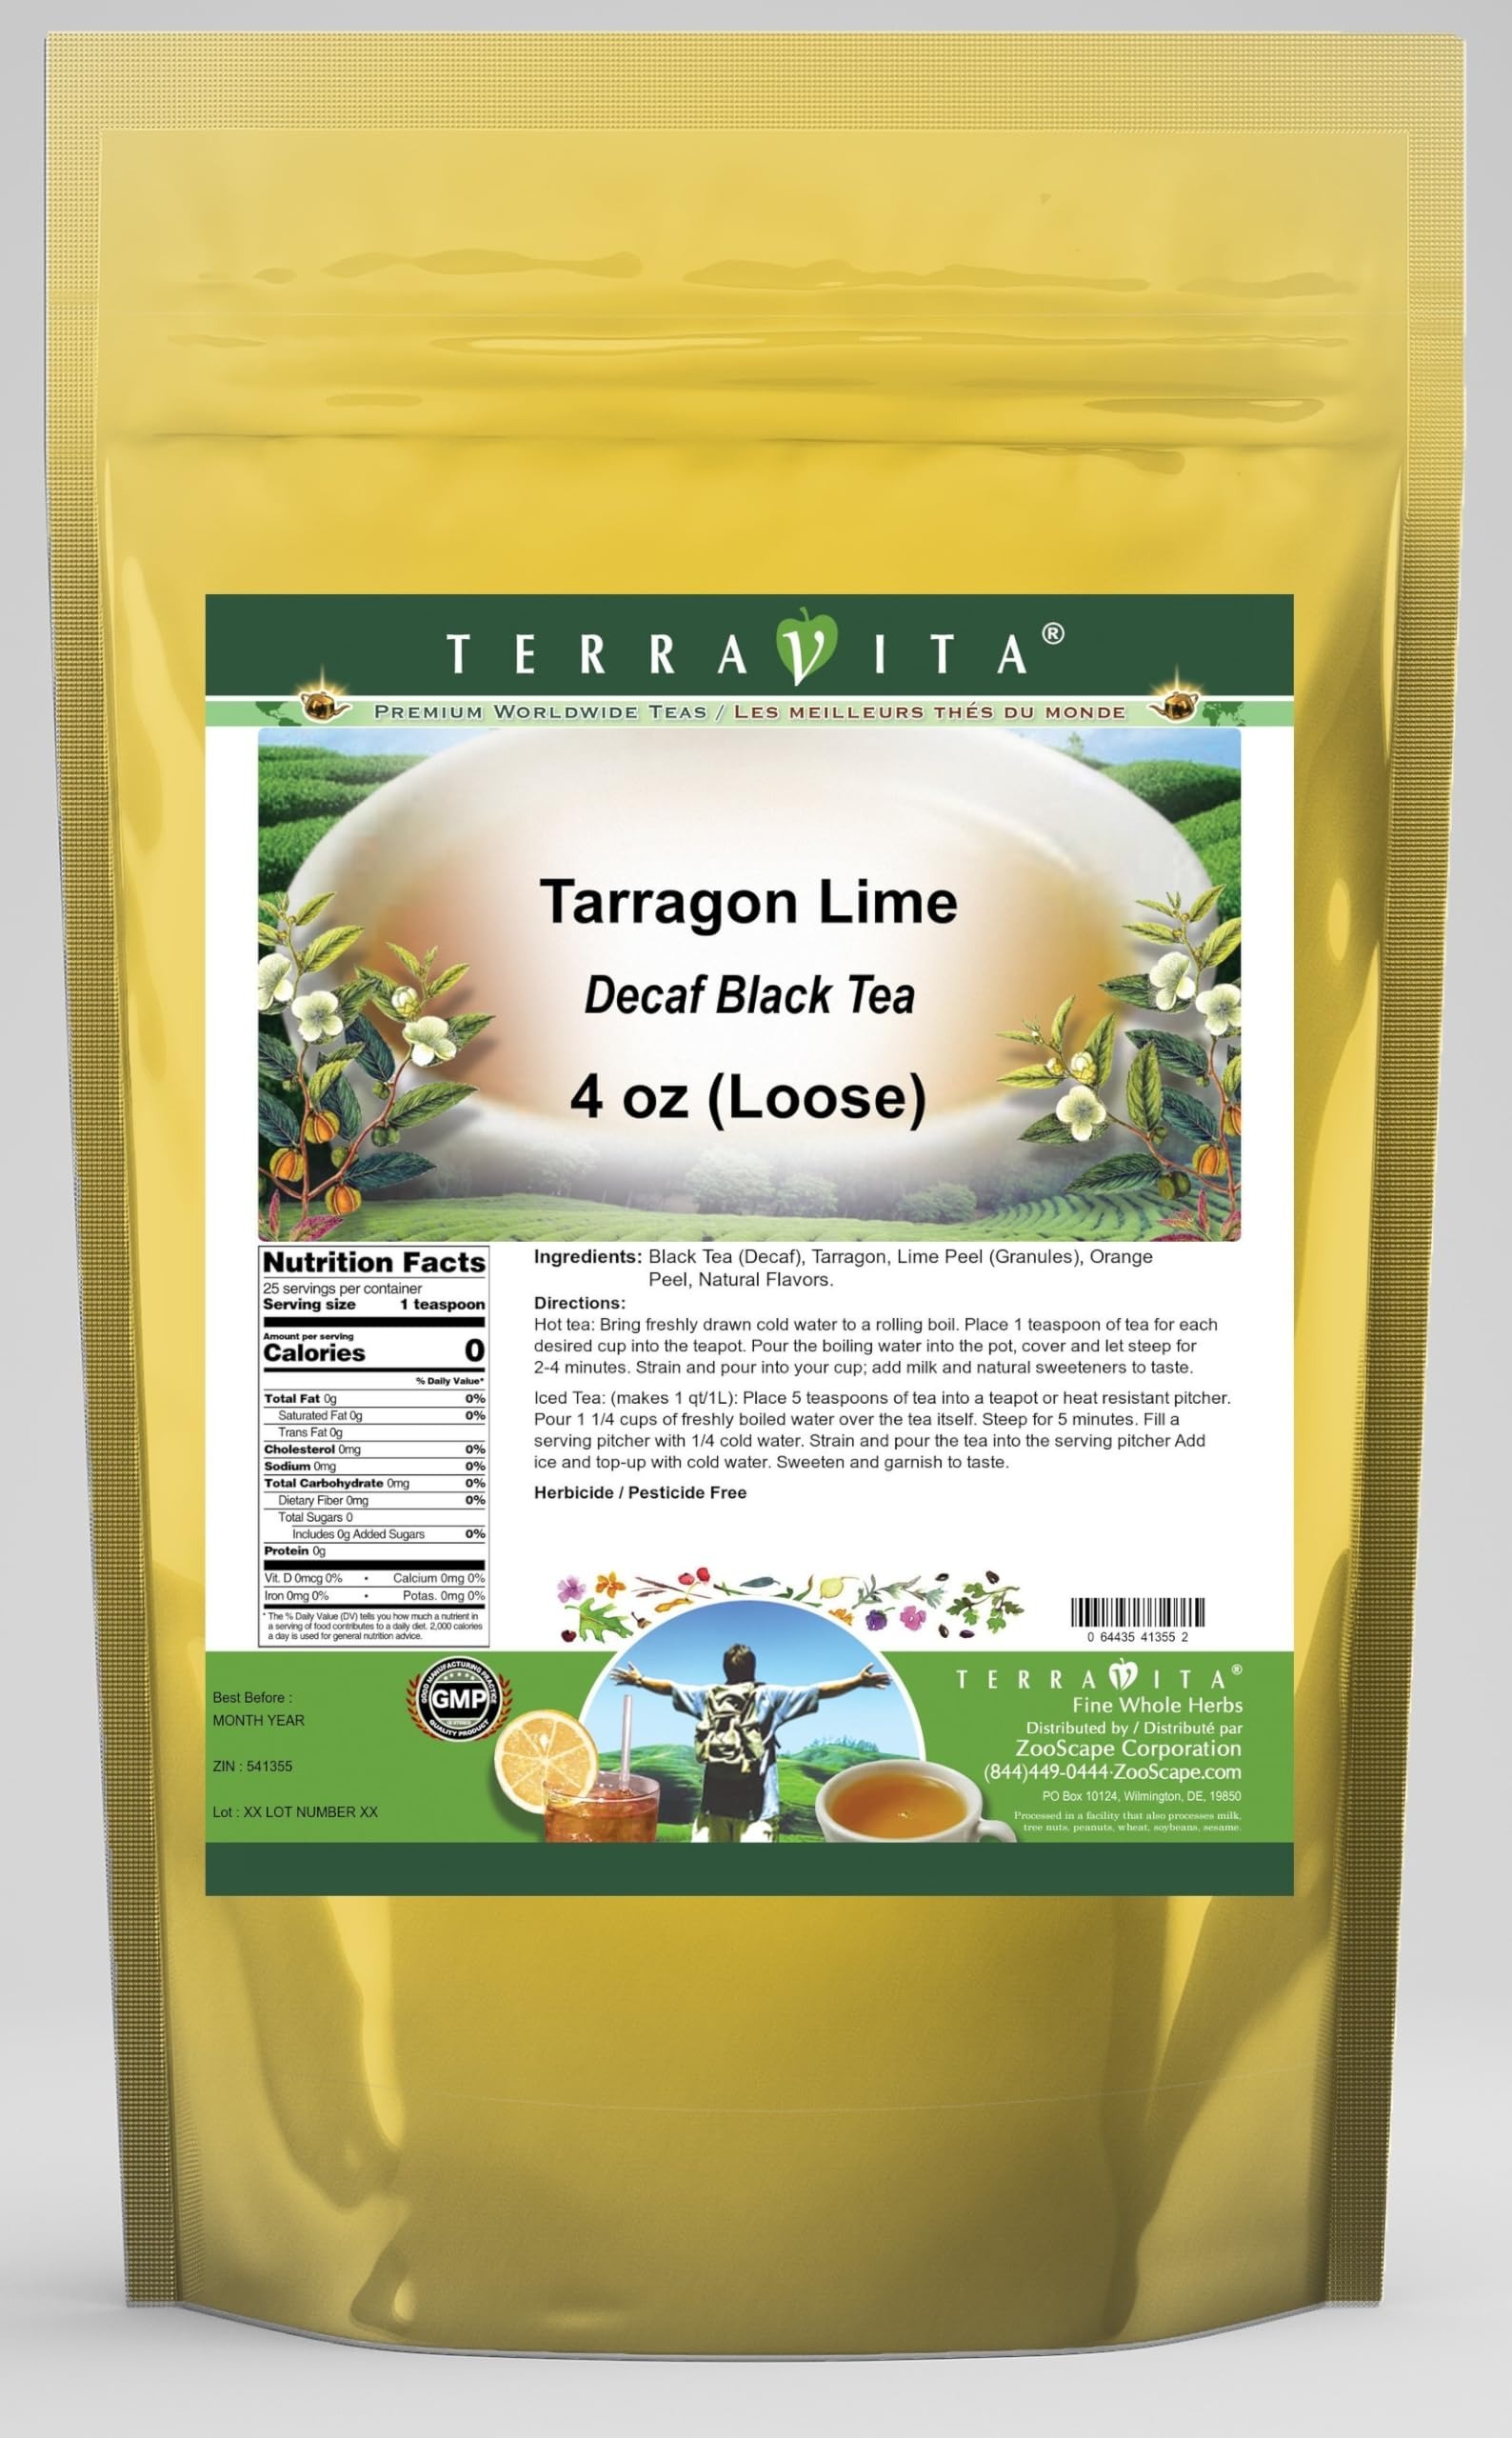
Item Name: Tarragon Lime Decaf Black Tea (Loose) (4 oz, ZIN: 541355)
Bullet Point 1: Our Tarragon Lime Decaf Black Tea is a wonderful flavored decaffeinated Black tea with Tarragon, Lime Peel and Orange Peel. You will enjoy the simple and elegant Tarragon Lime taste! - Ingredients: Decaf Black tea, Tarragon, Lime Peel, Orange Peel and Natural Tarragon Lime Flavor.
Bullet Point 2: No fillers.
Bullet Point 3: Manufacturer: TerraVita
Bullet Point 4: Size: 4 oz
Bullet Point 5: Loose Leaf Black Tea - Packed in a convenient upright pouch!
Product Description: Our Tarragon Lime Decaf Black Tea is a wonderful flavored decaffeinated Black tea with Tarragon, Lime Peel and Orange Peel. You will enjoy the simple and elegant Tarragon Lime taste! - Ingredients: Decaf Black tea, Tarragon, Lime Peel, Orange Peel and Natural Tarragon Lime Flavor. - Hot tea brewing method: Bring freshly drawn cold water to a rolling boil. Place 1 teaspoon of tea for each desired cup into the teapot. Pour the boiling water into the pot, cover and let steep for 2-4 minutes. Strain and pour into your cup; add milk and natural sweeteners to taste. - Iced tea brewing method: (to make 1 liter/quart): Place 5 teaspoons of tea into a teapot or heat resistant pitcher. Pour 1 1/4 cups of freshly boiled water over the tea itself. Steep for 5 minutes. Fill a serving pitcher with 1/4 cold water. Strain and pour the tea into the serving pitcher Add ice and top-up with cold water. Sweeten and garnish to taste. - TerraVita is an exclusive line of premium-quality, natural source products that use only the finest, purest and most potent ingredients found around the world. TerraVita is hallmarked by the highest possible standards of purity, potency, stability and freshness. All of our products are prepared with the highest elements of quality control, from raw materials through the entire manufacturing process, up to and including the moment that the bottles or bags are sealed for freshness and shipped out to you. Our highest possible standards are certified by independent laboratories and backed by our personal guarantee. - TerraVita exists to meet and ensure your family's health and wellness without the harmful effects of chemicals and health products. We strive to make all of our products affordable and reliable and are constantly searching the market to maintain our a
Value: 4.0
Unit: Ounce

Price: 27.4